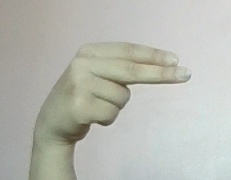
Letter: ain